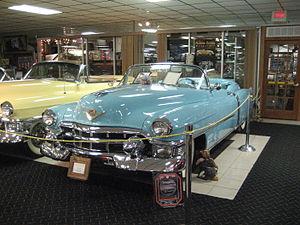
La Cadillac Eldorado est un véhicule automobile du constructeur américain Cadillac.